PFC CSKA Moscow

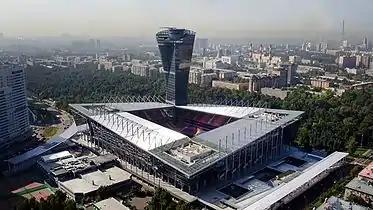
VEB Arena

CSKA had its own stadium called "Light-Athletic Football Complex CSKA" and abbreviated as LFK CSKA. Its capacity is very small for a club of its stature; no more than 4,600 spectators.